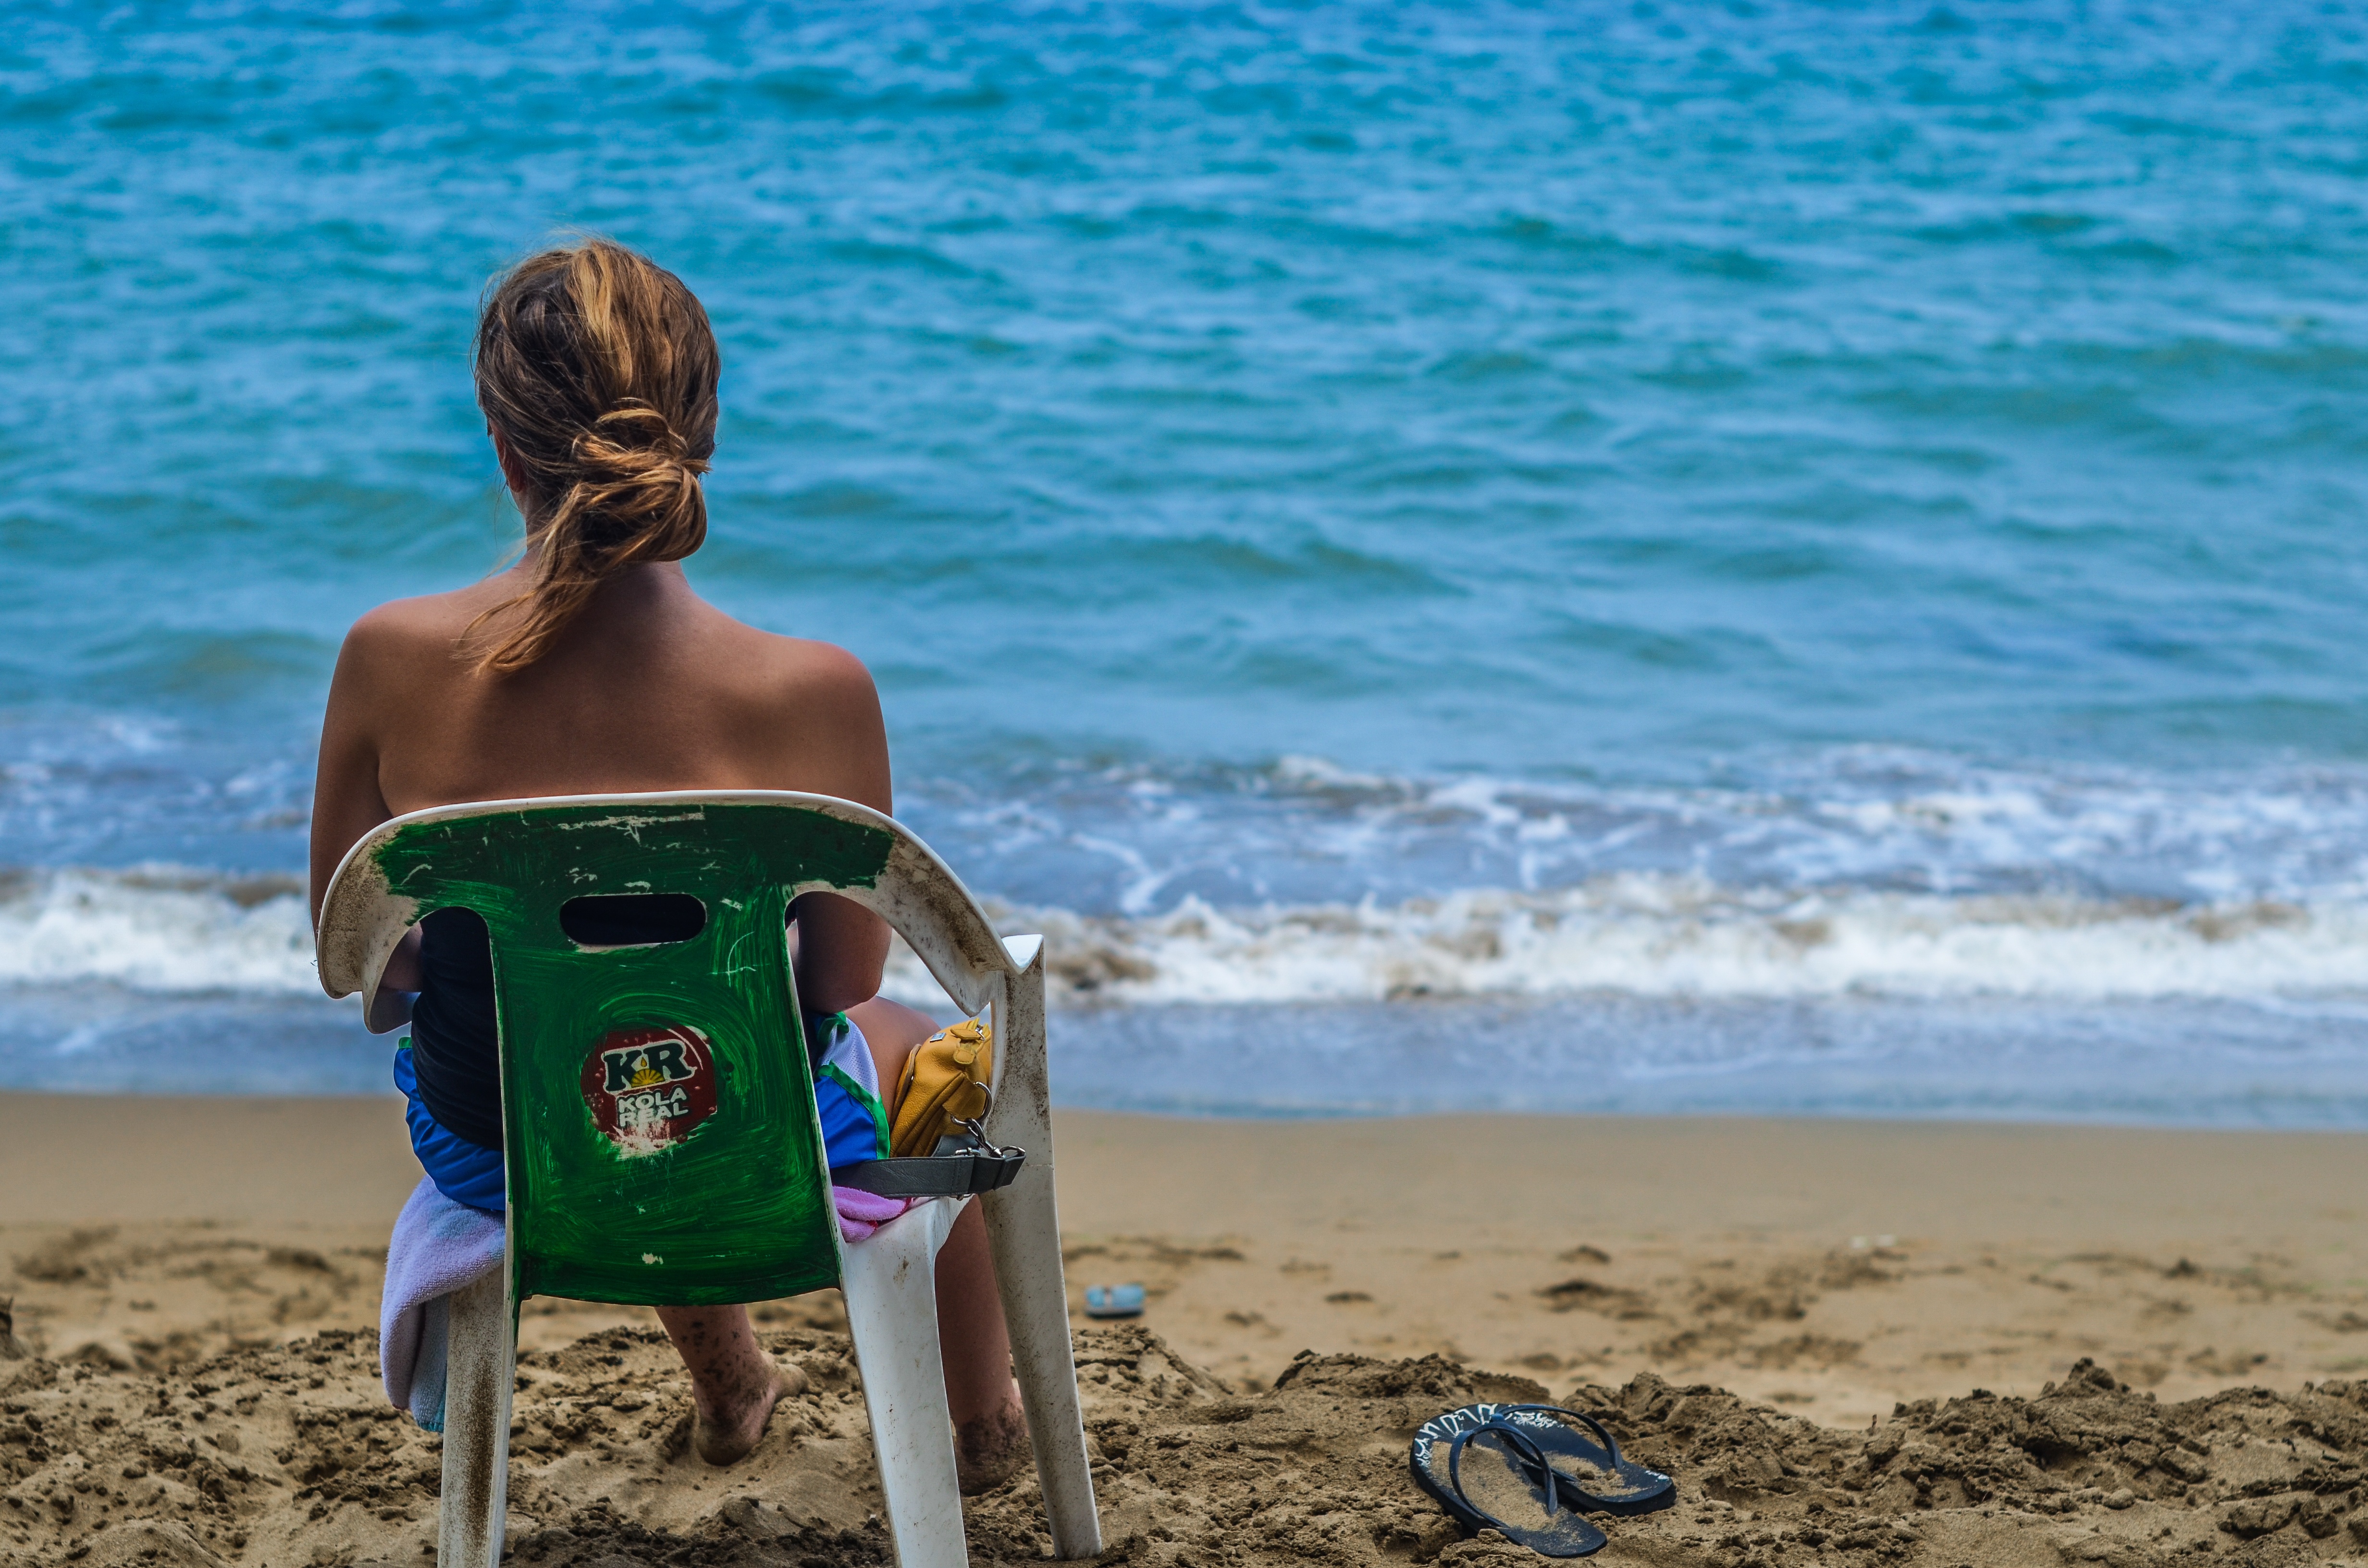
beach, sea, coast, sand, ocean, shore, wave, vacation, body of water, sun tanning